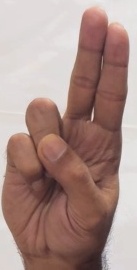
ASL sign: U